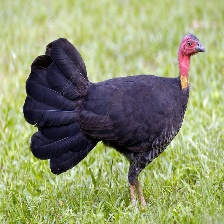
Species: BUSH TURKEY
Scientific name: ALECTURA LATHAMI